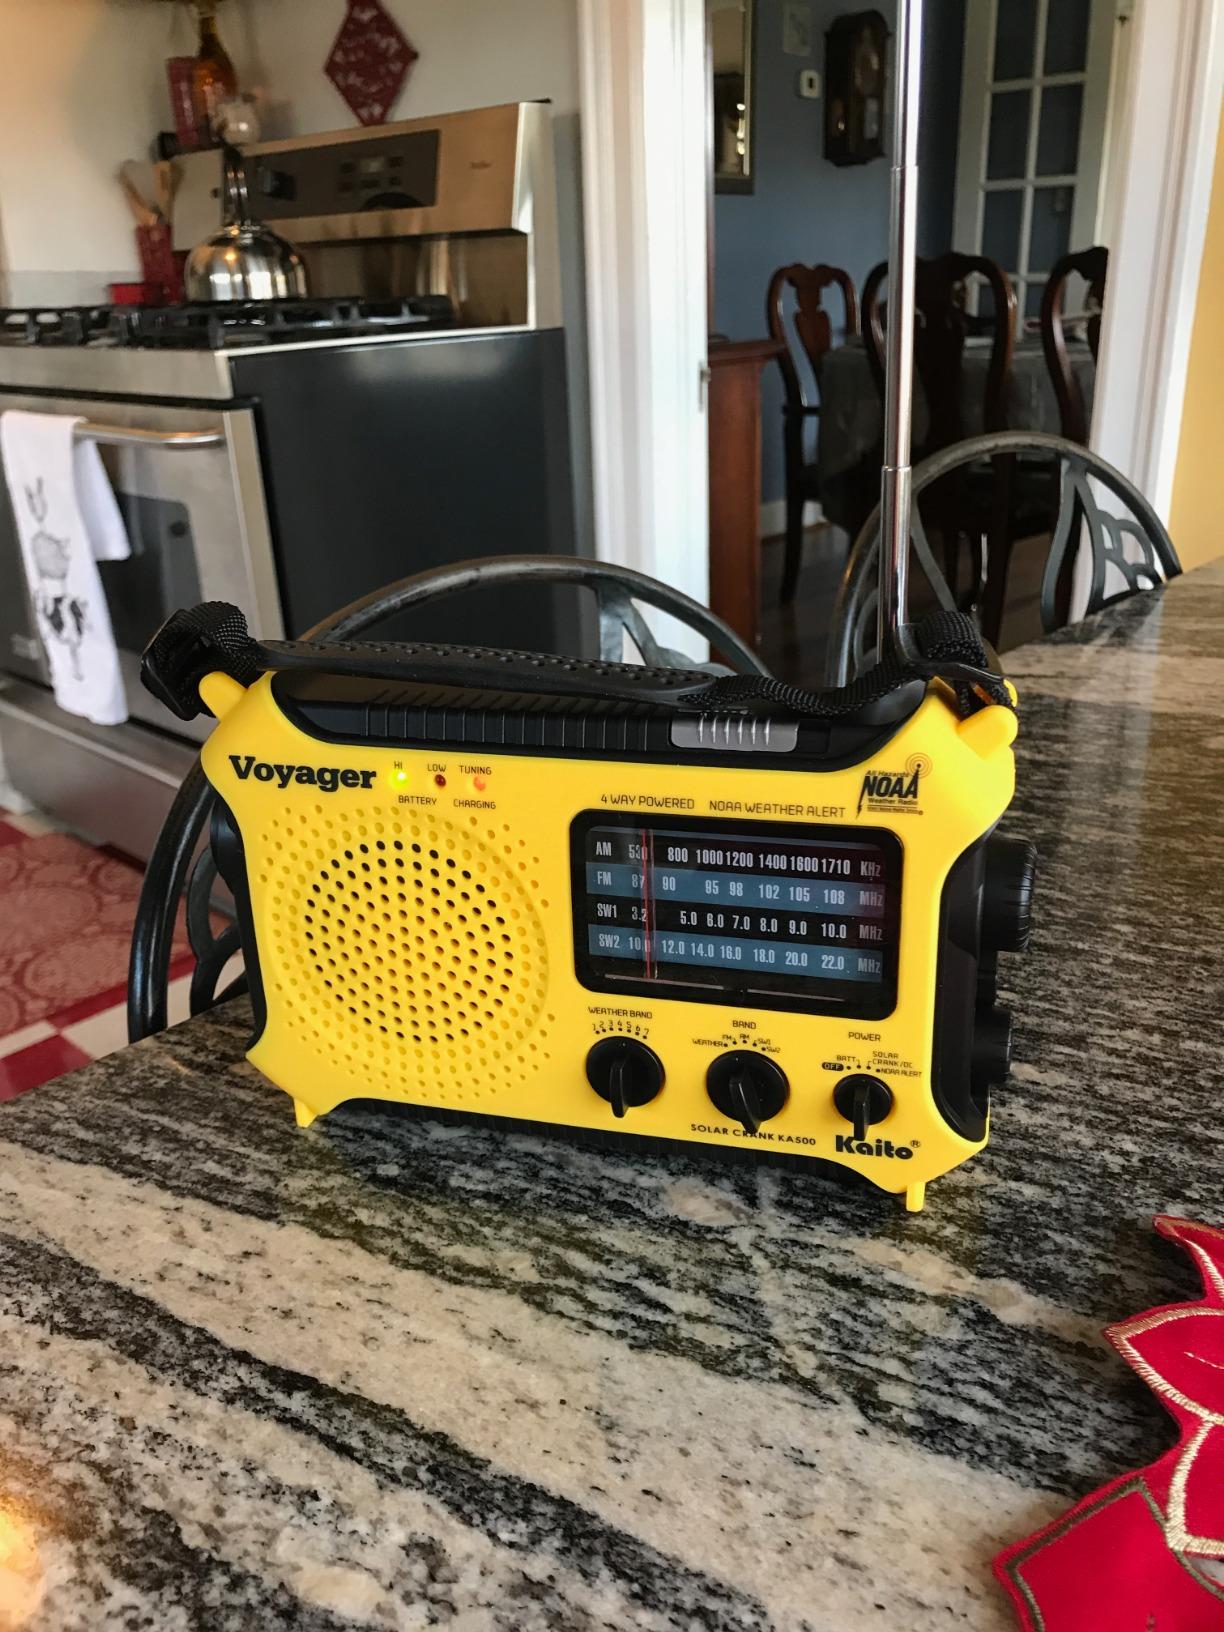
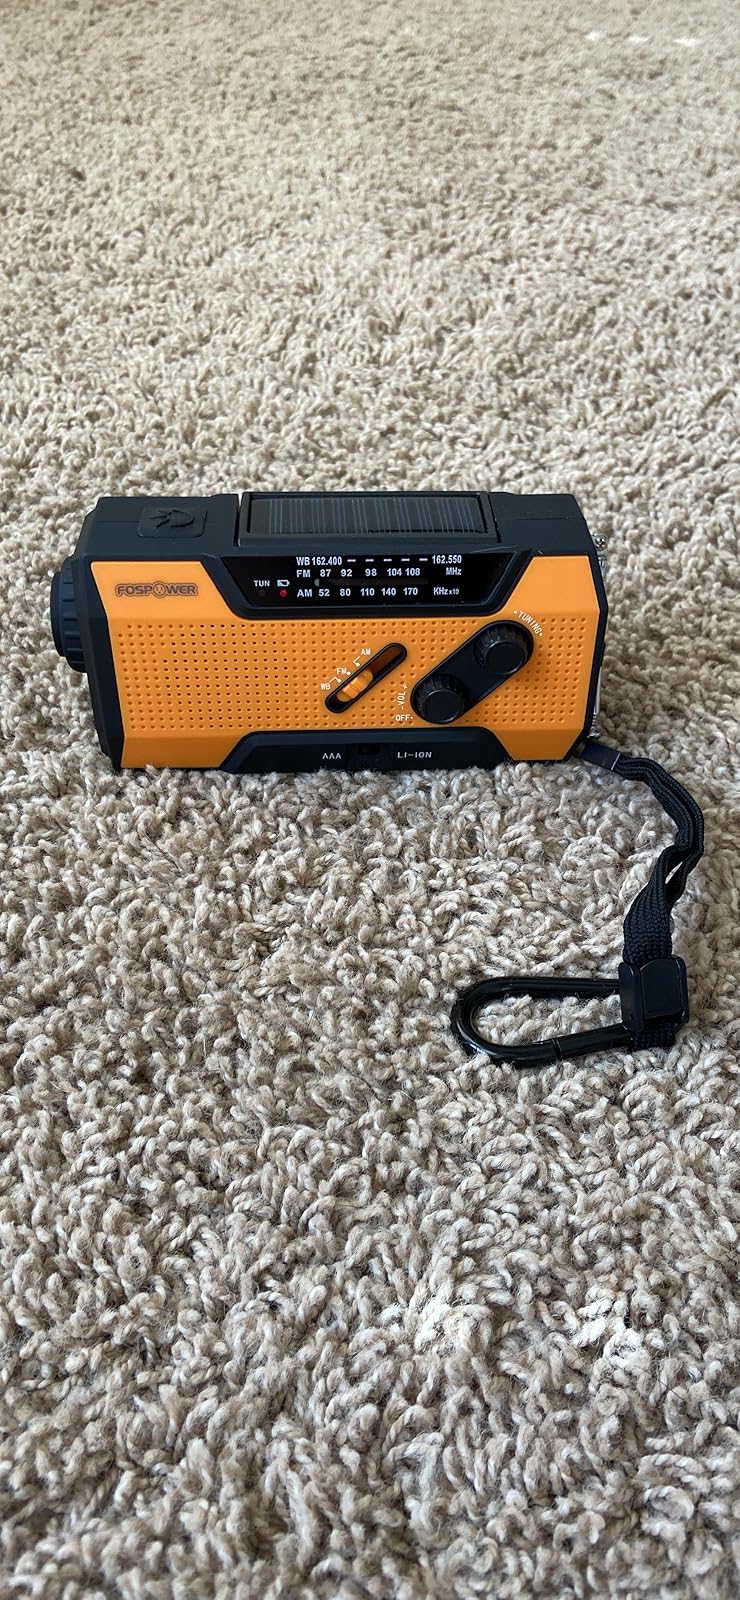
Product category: radio
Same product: no